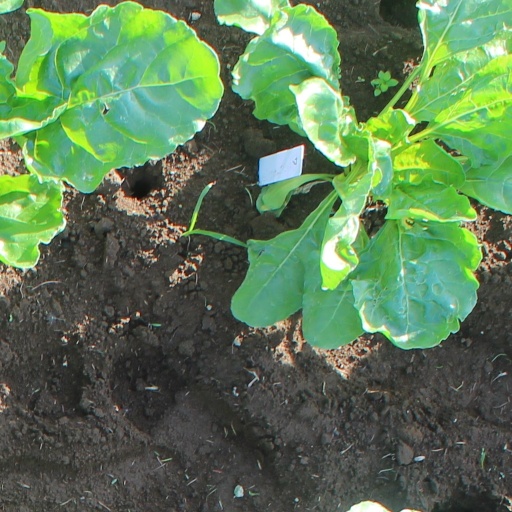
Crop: sugar beet